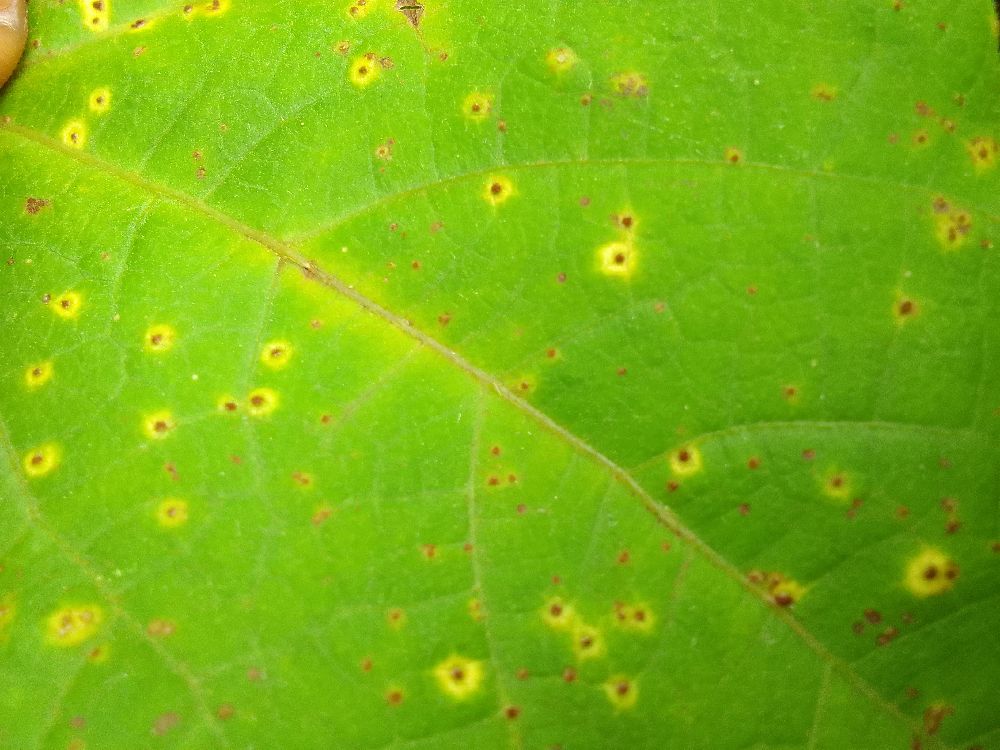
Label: rust